War in Afghanistan (2001–2021)

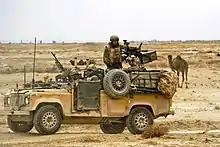
UK service members of the Royal Air Force Regiment stop on a road while conducting a combat mission near Kandahar Airfield, 2010

From January 2006, a multinational ISAF contingent started to replace US troops in southern Afghanistan. The UK formed the core of the force, along with Australia, Canada, the Netherlands, and Estonia. In January 2006, NATO's focus in southern Afghanistan was to form Provincial Reconstruction Teams. Local Taliban figures pledged to resist. Since Canada wanted to deploy in Kandahar, the UK got Helmand province. Helmand was a center of poppy production, so it seemed a good region for the anti-narcotic focused UK. In hindsight, the UK were a poor choice. Pashtun Helmandis had never forgotten the 1880 Battle of Maiwand with the British, and it proved a source of significant resistance from them.